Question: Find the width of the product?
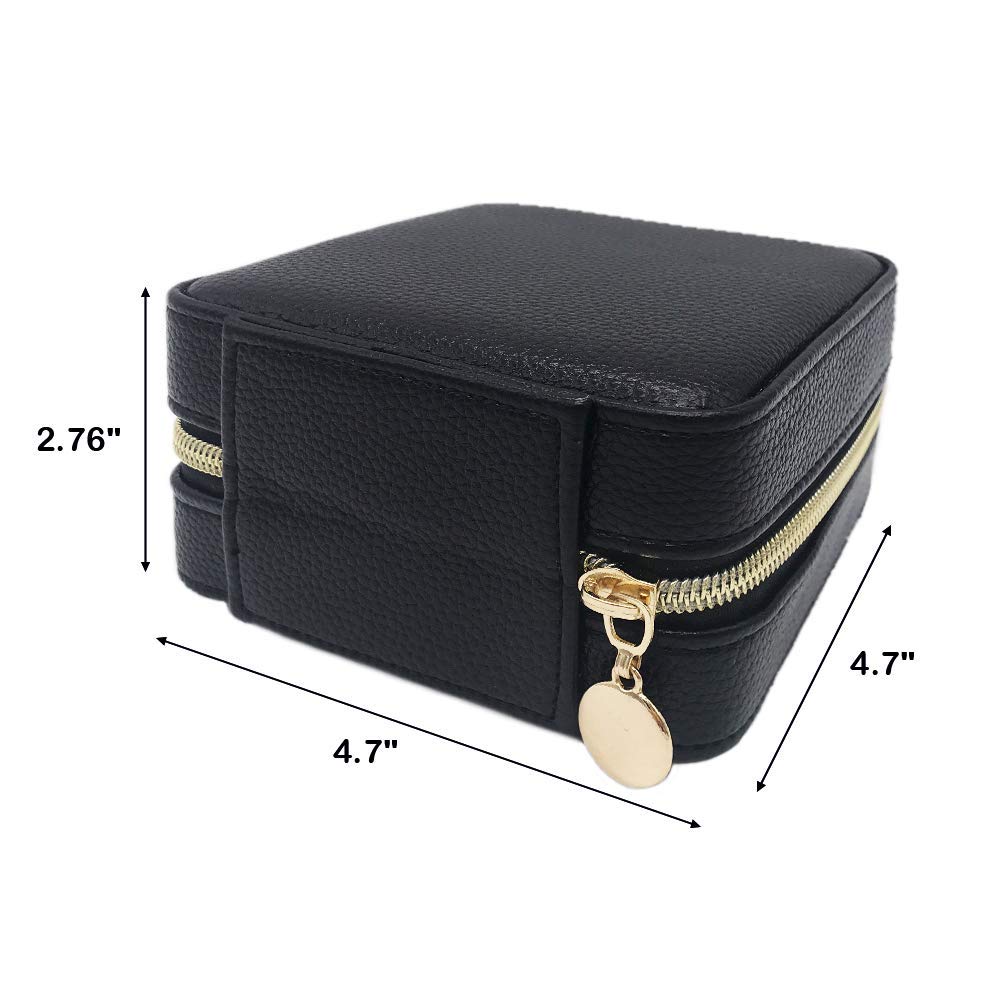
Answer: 4.7 inch